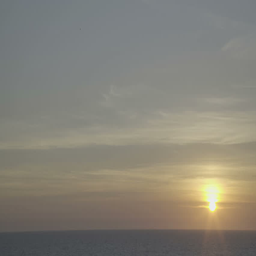
sunset at sea in navigation on board a cruise , ship